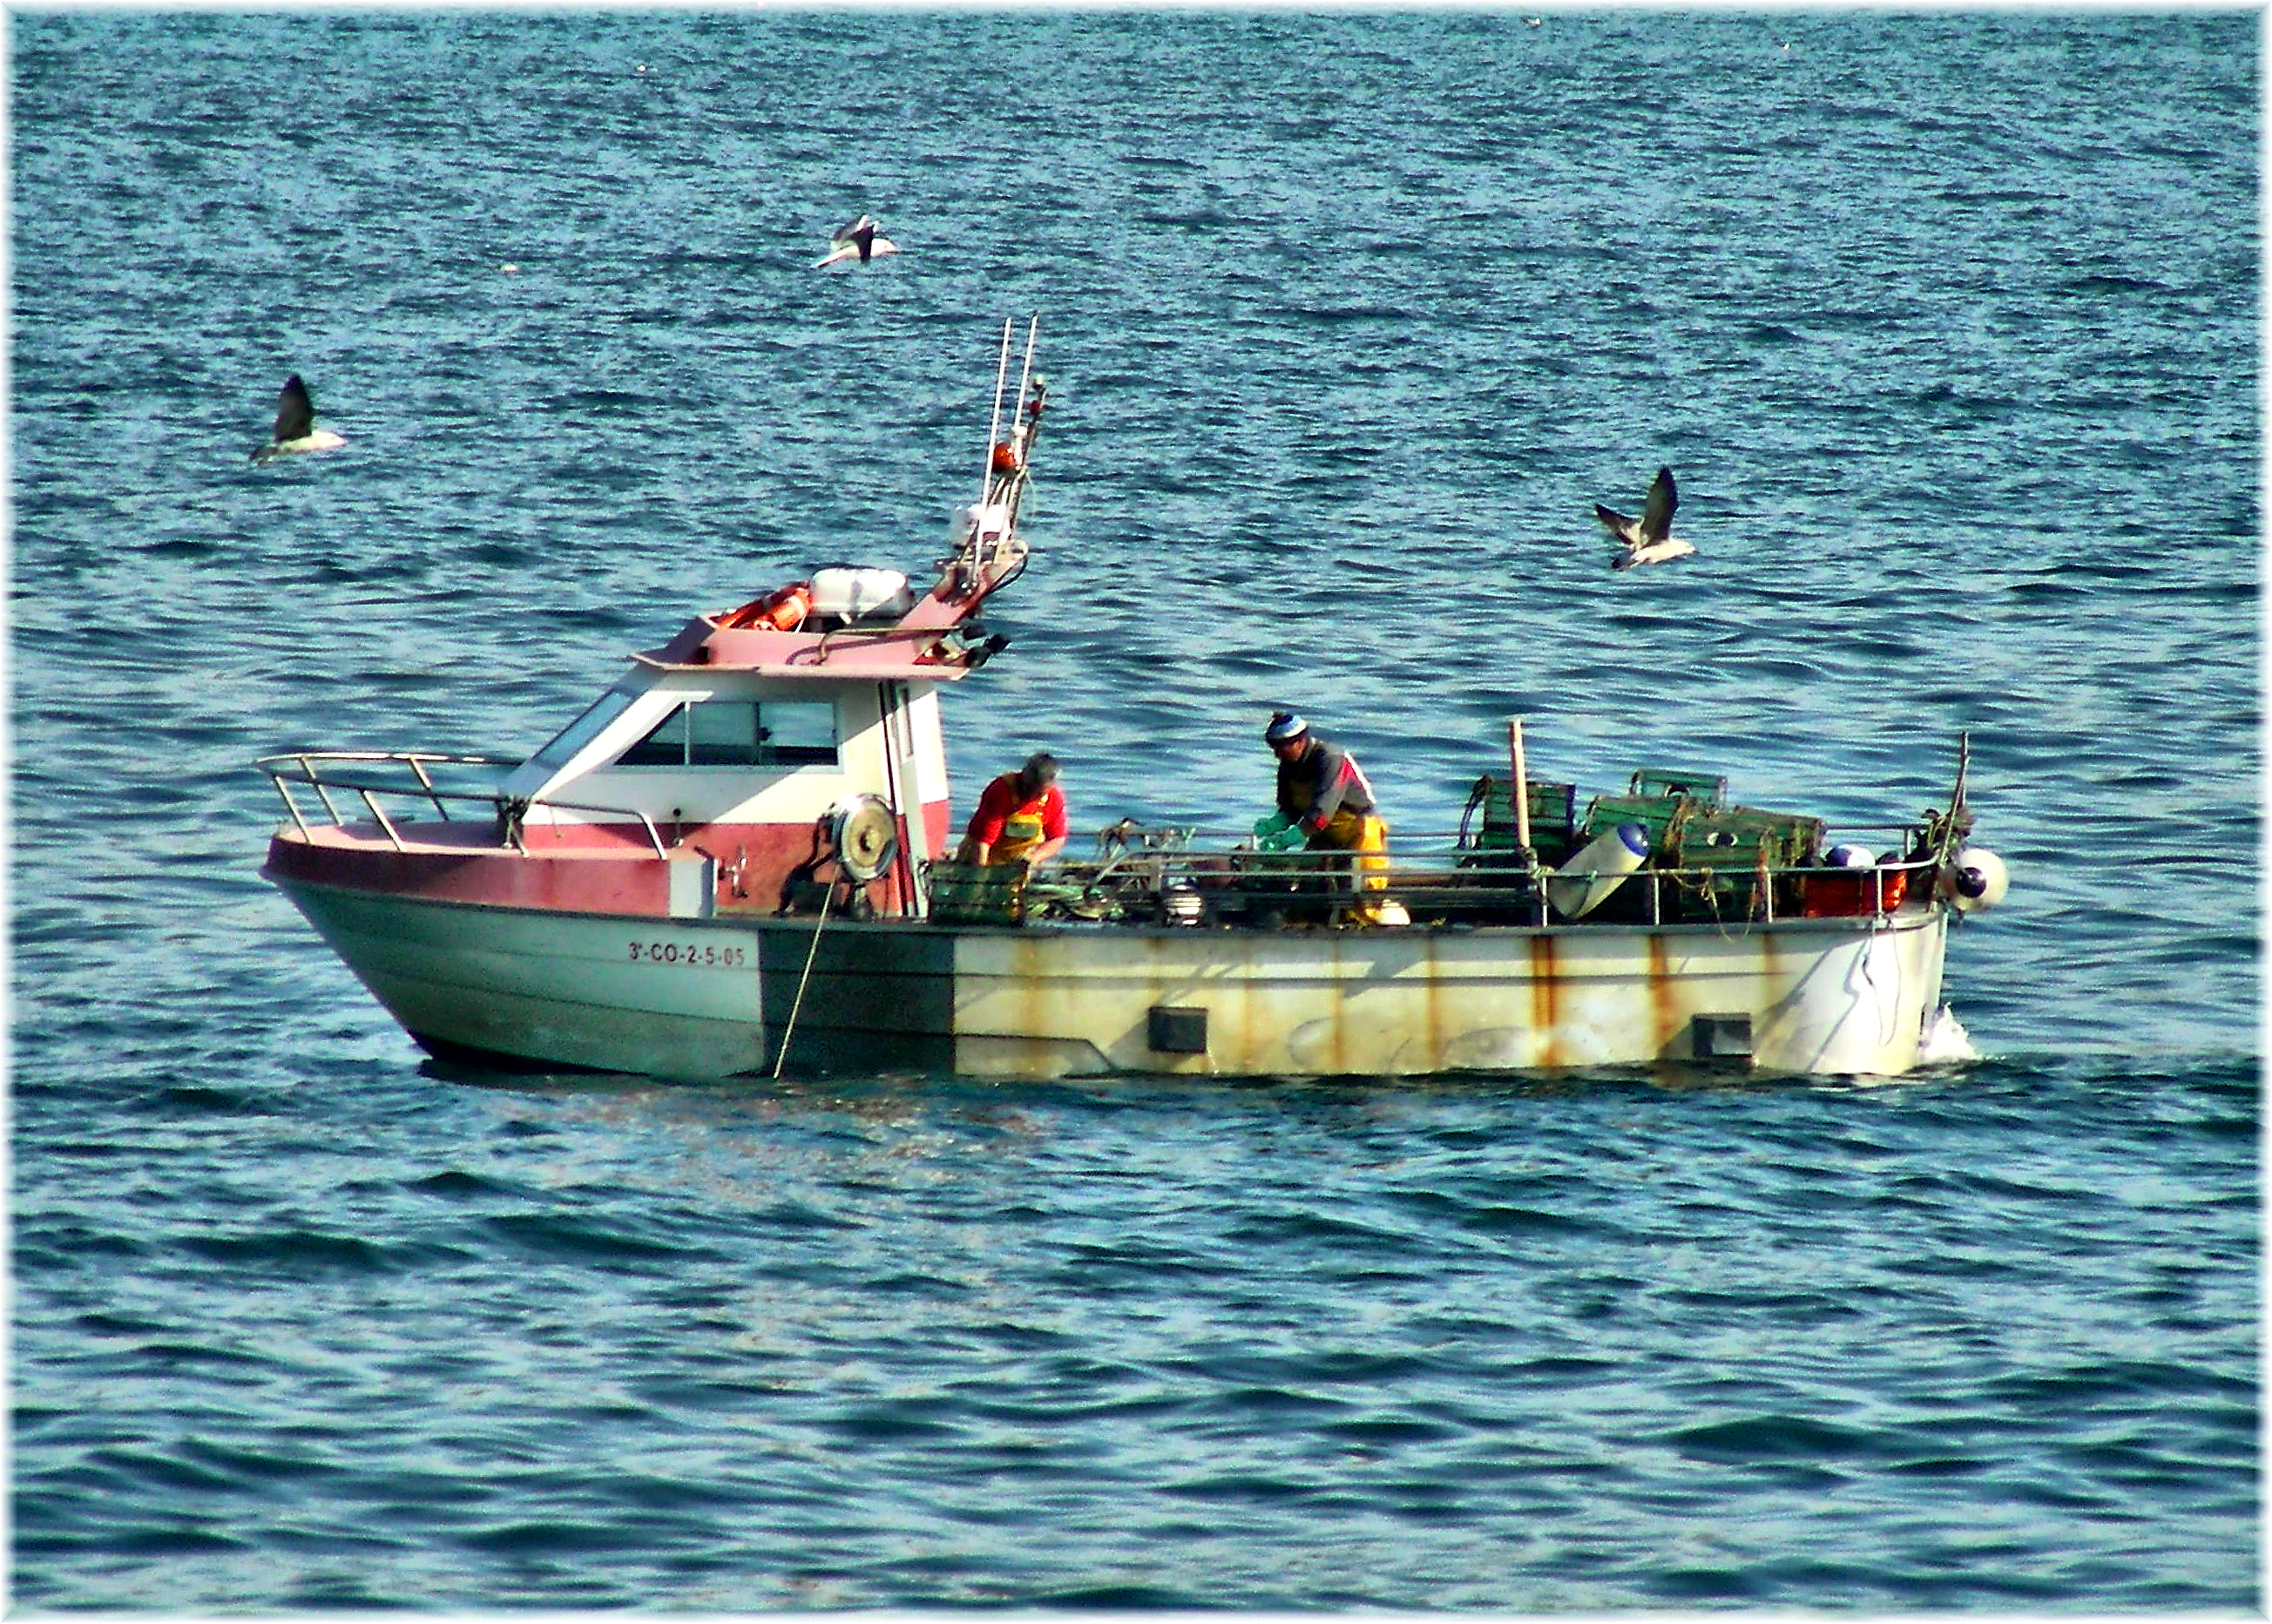
sea, water, boat, europe, vehicle, motorboat, spain, espagne, boating, europa, mar, agua, galicia, espanha, watercraft, espana, galiza, auga, embarcaciones, corunna, galice, lacorogne, navegar, barcos, lacoruna, fishing vessel, acoru a, coru a, long tail boat, skiff, watercraft rowing, fishing trawler